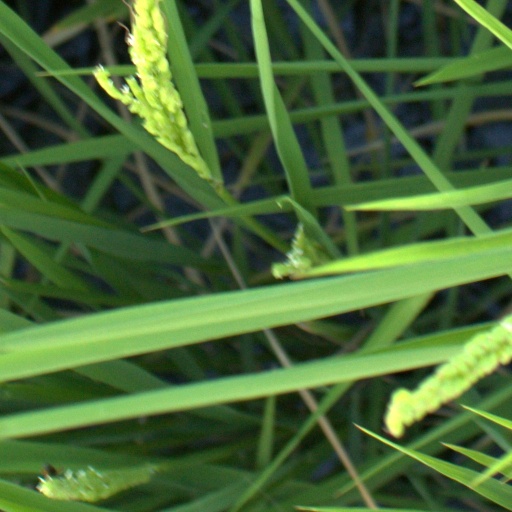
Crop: rice